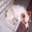
Label: dog